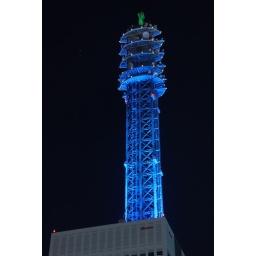
The antenna on the Yokohama media tower was lit in blue at that day.